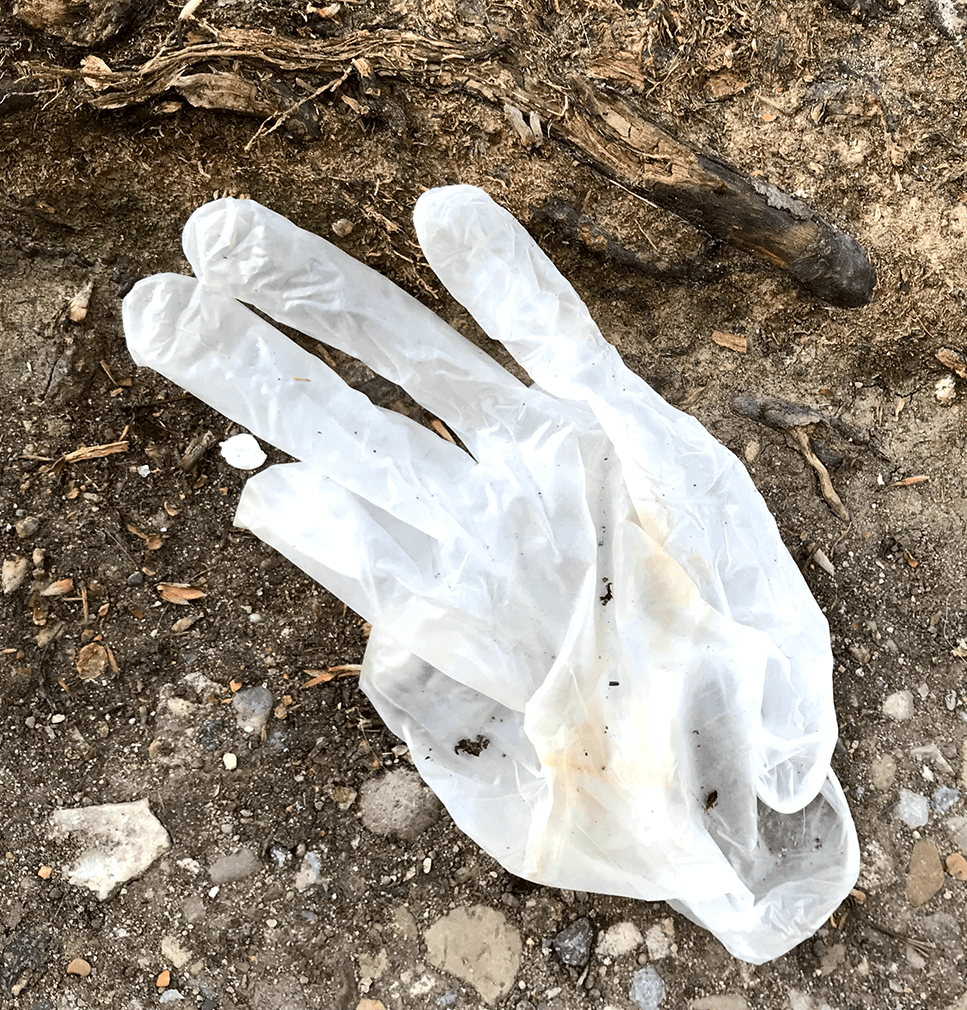
Label: trash